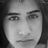
Emotion: neutral